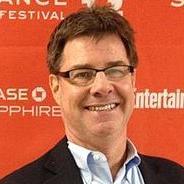
Age: 58